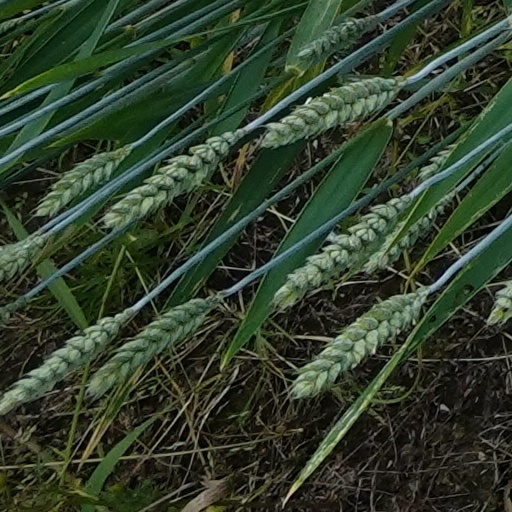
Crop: wheat